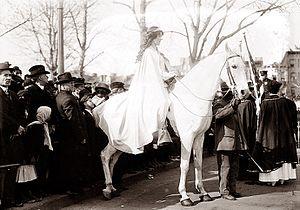
Le défilé pour le suffrage féminin en 1913, officiellement appelé « Woman suffrage procession » ou Woman suffrage parade en Anglais, est le premier défilé de suffragistes à Washington, organisé par Alice Paul pour la National American Woman Suffrage Association. Des milliers de suffragistes défilent sur Pennsylvania Avenue à Washington, DC, le lundi 3 mars 1913. L'événement est programmé la veille de l'investiture du président Woodrow Wilson pour «marcher dans un esprit de protestation contre l'organisation politique actuelle de la société, dont les femmes sont exclues», comme indiqué dans le programme officiel. La marche et l'attention qu'elle suscite sont déterminantes pour l'avancement du suffrage féminin aux États-Unis.